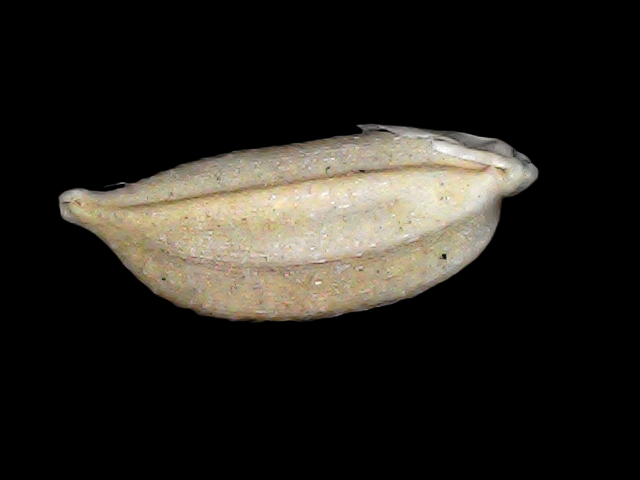
Rice variety: Bd34